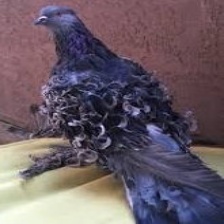
Species: FRILL BACK PIGEON
Scientific name: COLUMBA LIVIA DOMESTICA